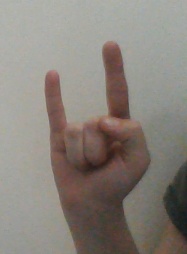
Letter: la